Black jackrabbit

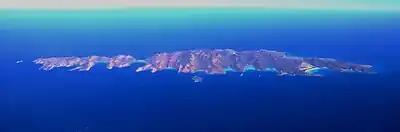
Isla Espiritu Santo and Isla Partida are connected by an isthmus.

Since the black jackrabbit is only found on the island of Espiritu Santo, its total range covers only , the area of the island. However, it is common over much of the island and the population appears to be stable. The chief threats it faces are from the introduction of non-native species and the disturbance of its habitat by humans, and the IUCN has rated its conservation status as being "near threatened". The island is uninhabited and is protected by the government of Mexico as part of the "Área de Protección de Flora y Fauna: Islas del Golfo de California". It is a favoured ecotourism destination and in 1995 was declared to be part of a Biosphere Reserve, "Islas del Golfo de California", by UNESCO.